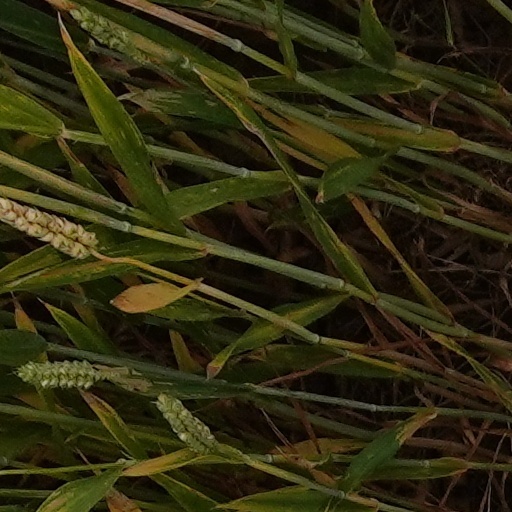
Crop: wheat